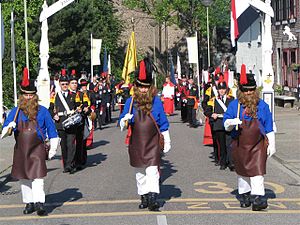
Eijsden-Margraten / Galleri
Eijsden-Margraten er en kommune og en by, beliggende i den sydlige provins Limburg i Nederlandene. Kommunens areal er på 78,32 km², og indbyggertallet er på 24.995 pr. 1 maj 2014. Kommunen grænser op til Maastricht, Valkenburg aan de Geul, Gulpen-Wittem, Voeren, og Wezet.